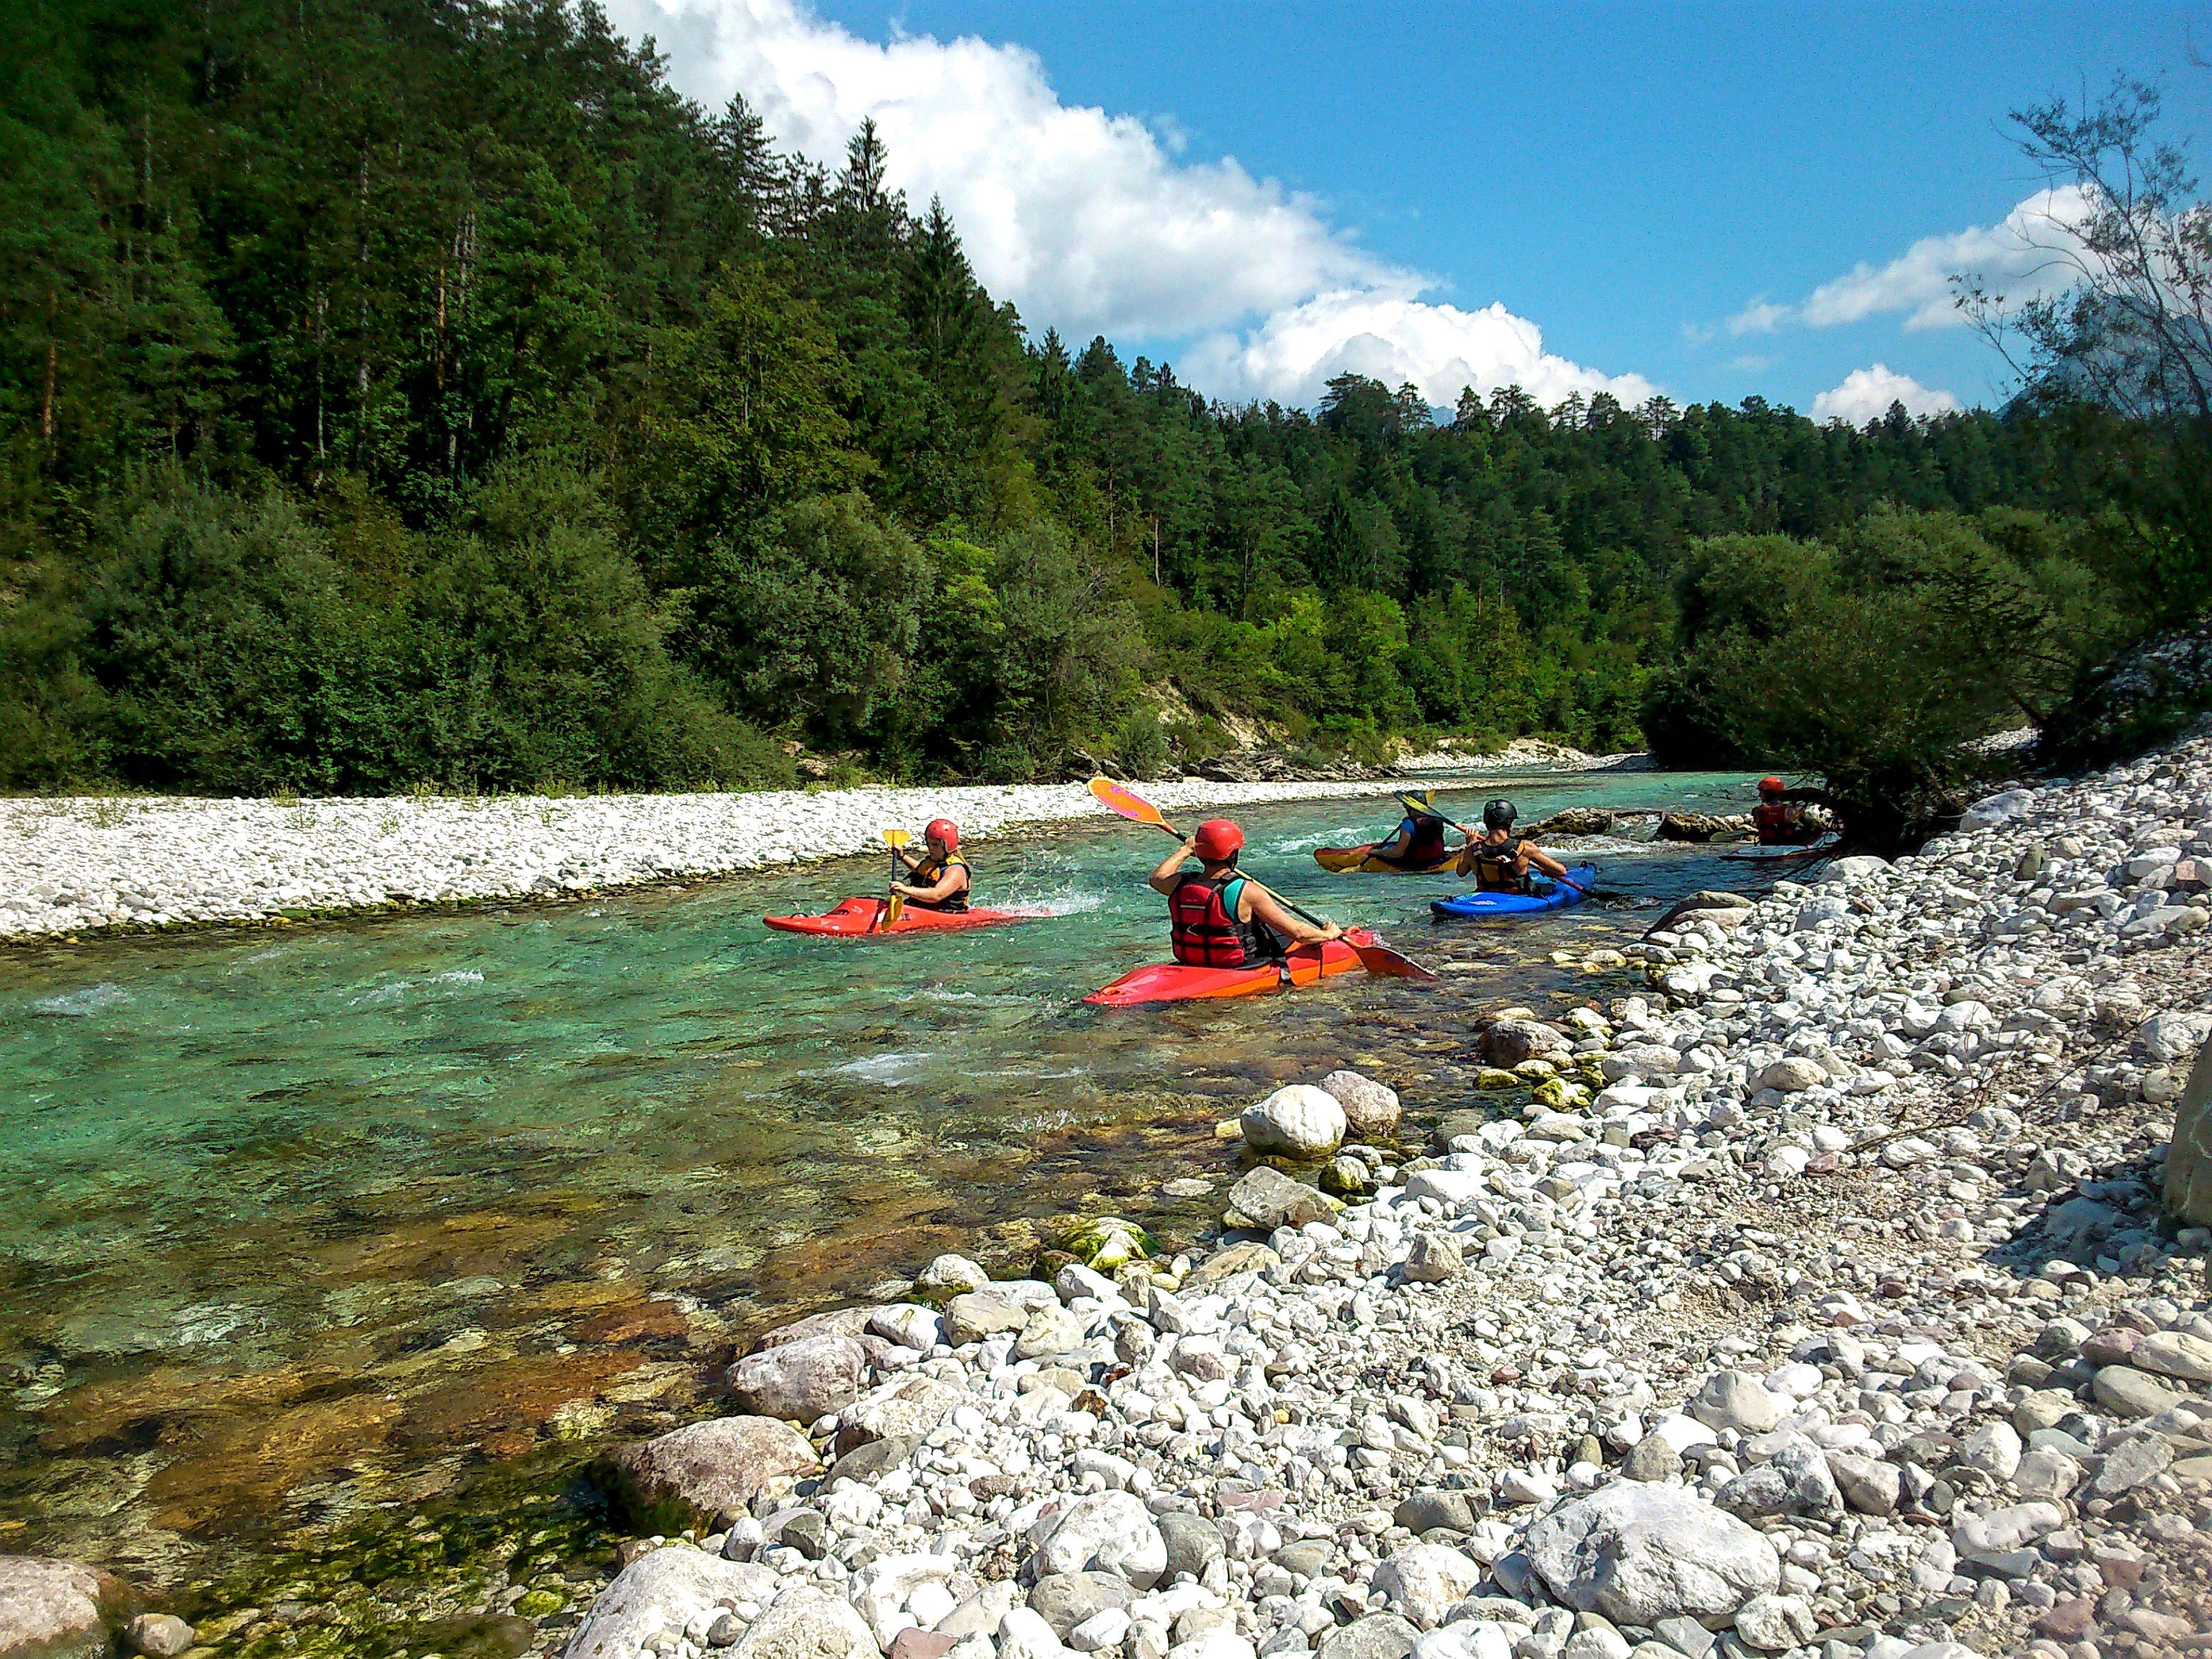
forest, sport, boat, river, canoe, paddle, vehicle, rapid, kayak, boating, mountains, kayaking, active, slovenia, raft, rocky beach, water stream, soca, river stream